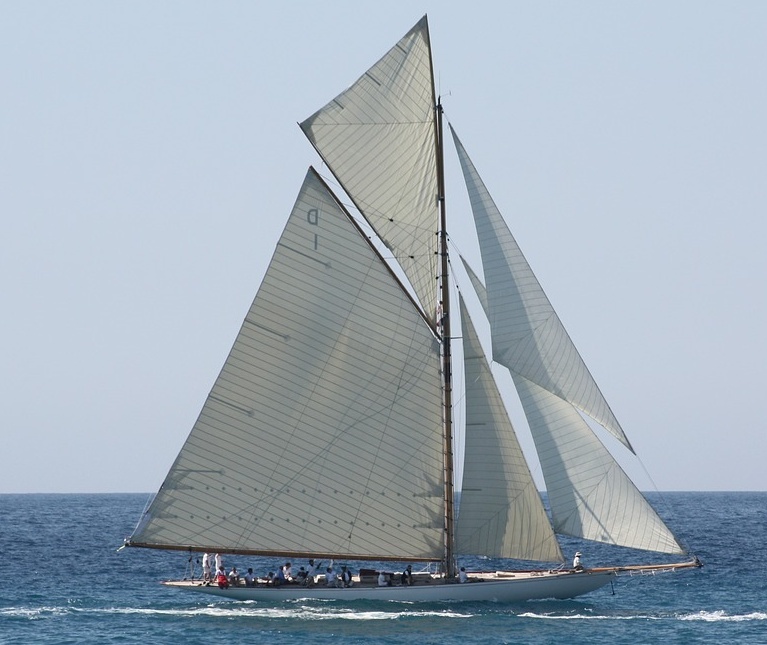
Vehicle type: Ships